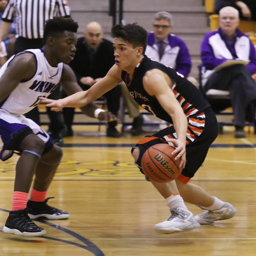
images vs. boys basketball game .